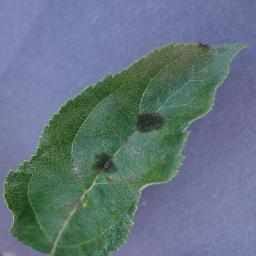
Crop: apple
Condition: scab